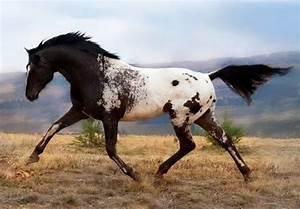
horse